Coyote Springs, Nevada

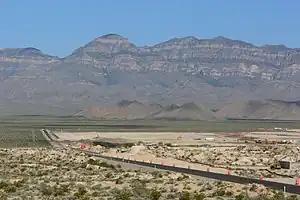
Coyote Springs development in 2006

Coyote Springs, Nevada, is a master-planned community being developed in Lincoln County and Clark County, Nevada. The community was initially planned by developer and attorney-lobbyist Harvey Whittemore and Pardee Homes. Thomas Seeno and Albert Seeno, Jr. became the sole owners of Coyote Springs following Whittemore's resignation from the Wingfield Nevada Holding Group amidst legal troubles. No homes had been built as of June 2018.